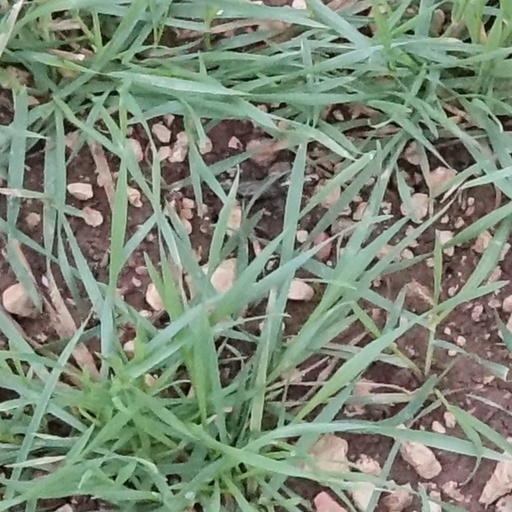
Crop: wheat